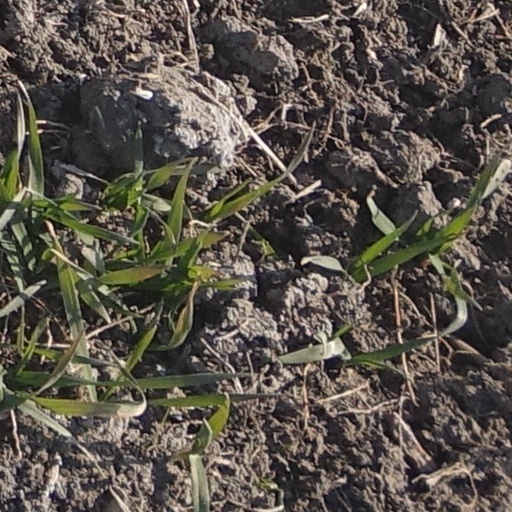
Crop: wheat